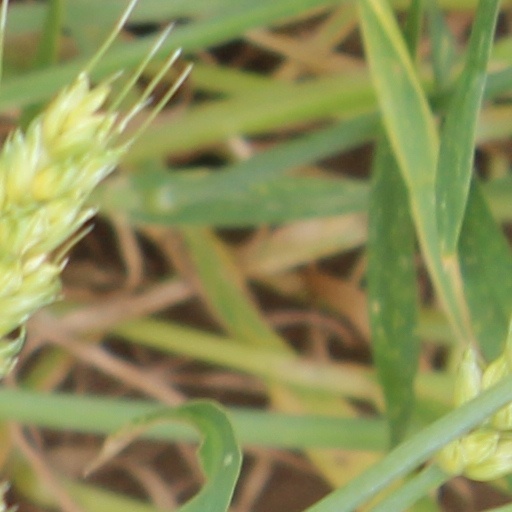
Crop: wheat